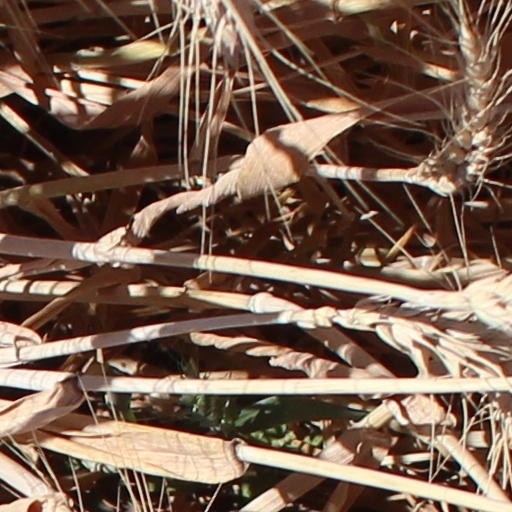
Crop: wheat